List of X Japan concert tours and performances

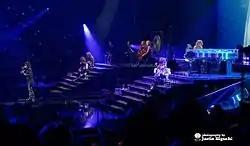
X Japan at Madison Square Garden, 2014

Japanese heavy metal band X Japan has performed more than 250 concerts from 1987 until October 2018. This number does not include the so-called "film gig" concerts, which are included below.